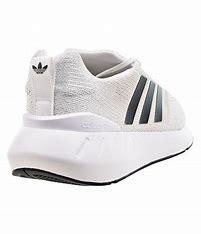
Brand: Adidas
Model: Swift Run 22